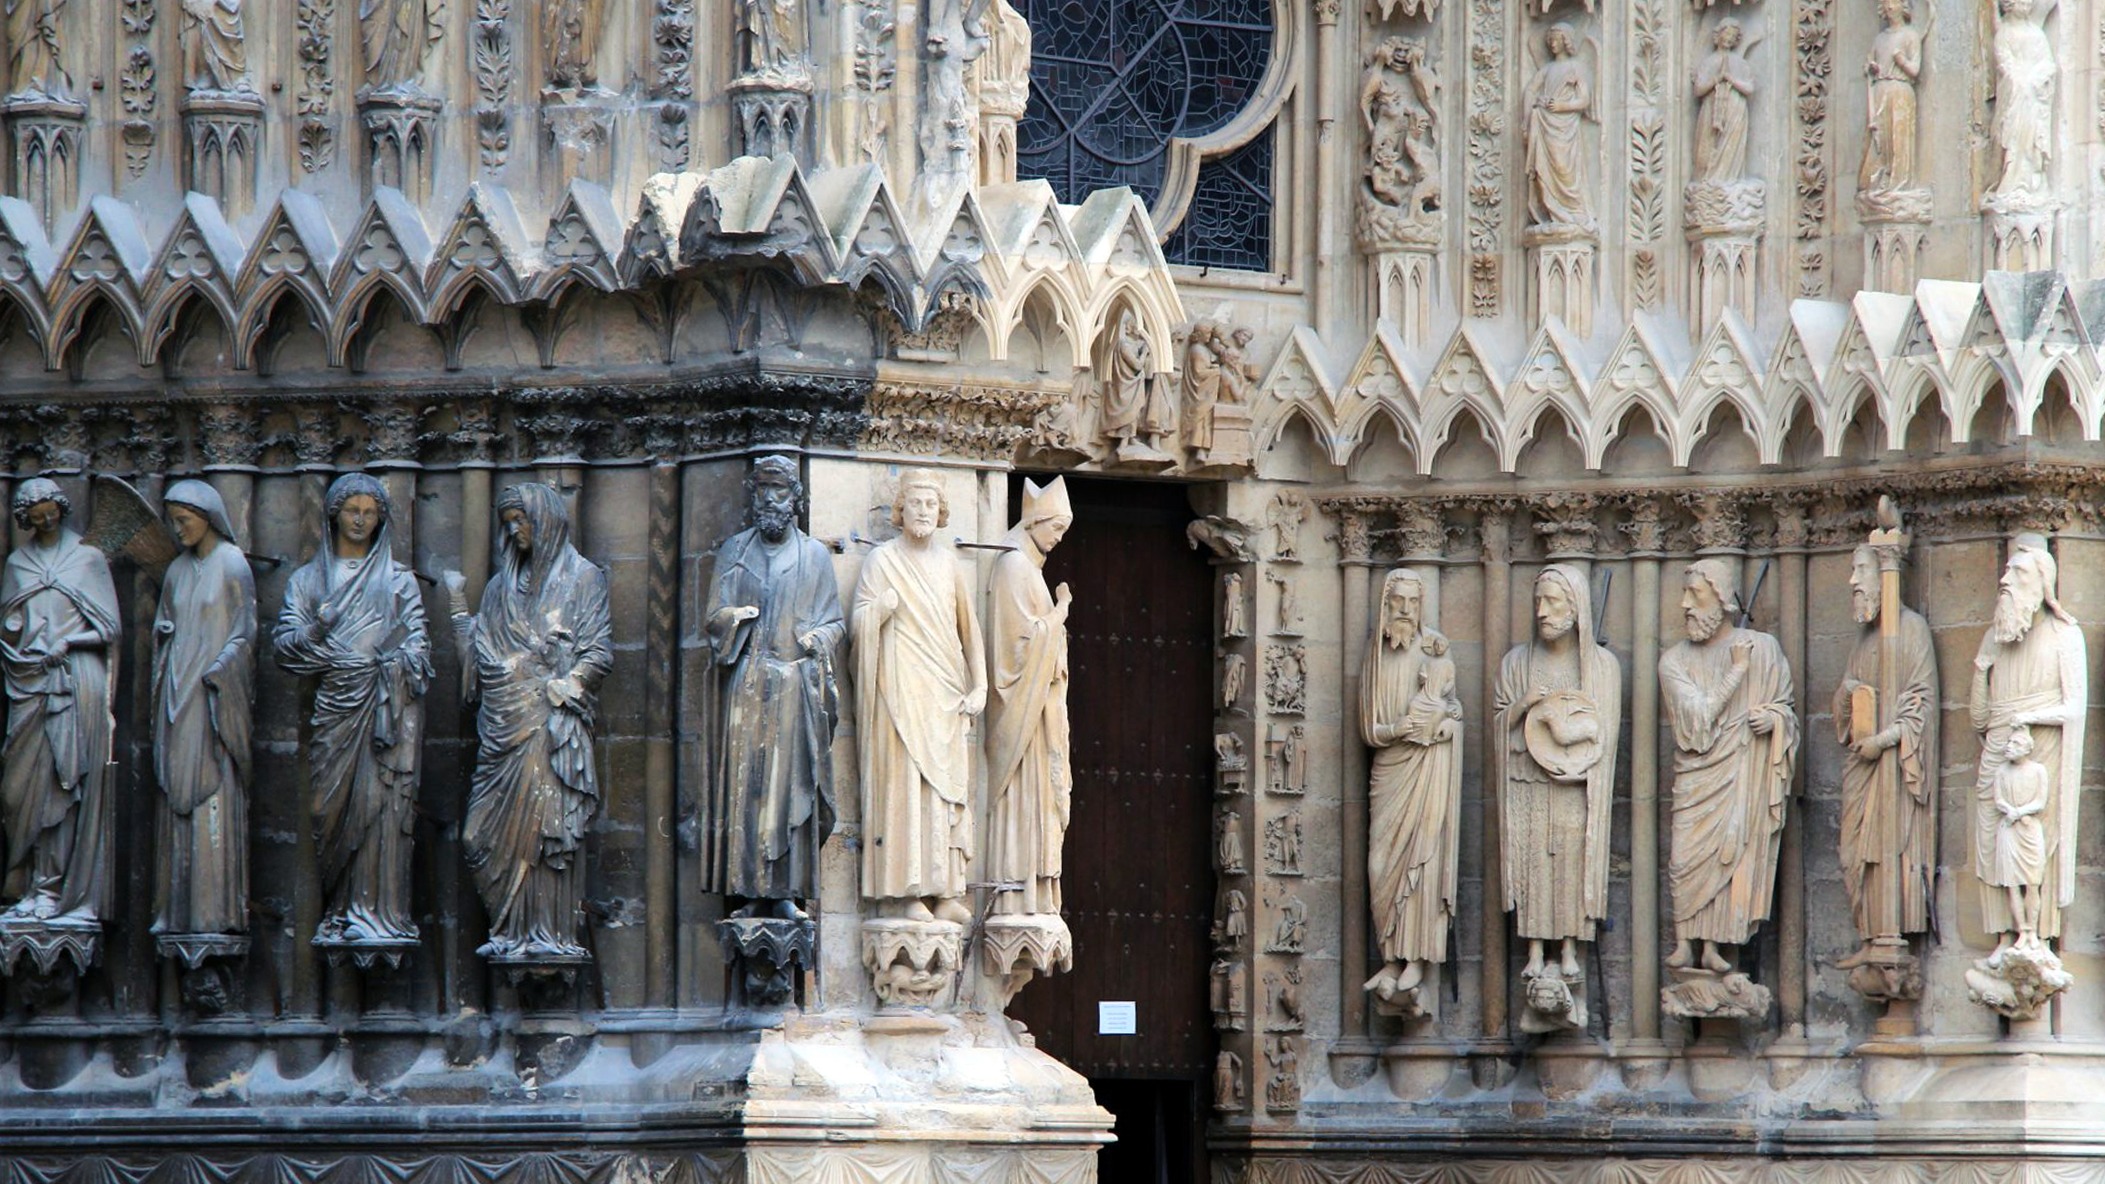
architecture, structure, white, building, palace, formation, statue, column, facade, cathedral, place of worship, sculpture, temple, basilica, saints, carving, reims, ancient history, baluster, ancient roman architecture